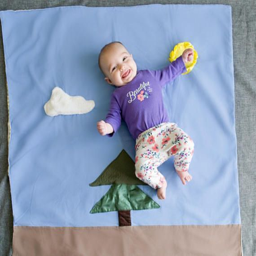
sensory blanket that can be used as a tummy time mat or even on the go so your baby has something to play with as well as keep them warm !